Daniel Goleman

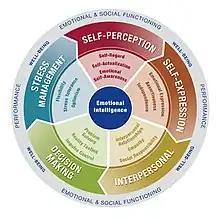
Emotional intelligence diagram, Daniel Goleman's model

Goleman gained widespread recognition for his contributions to the field of emotional intelligence, a notion that includes the abilities of self-awareness, managing one's own emotions, empathy, and social skills – essentially, how effectively we manage our emotions and understand the emotions of others. His book "Emotional Intelligence" has been translated into 40 languages globally and was celebrated by TIME magazine as one of the top 25 most pivotal books in the realm of business management.